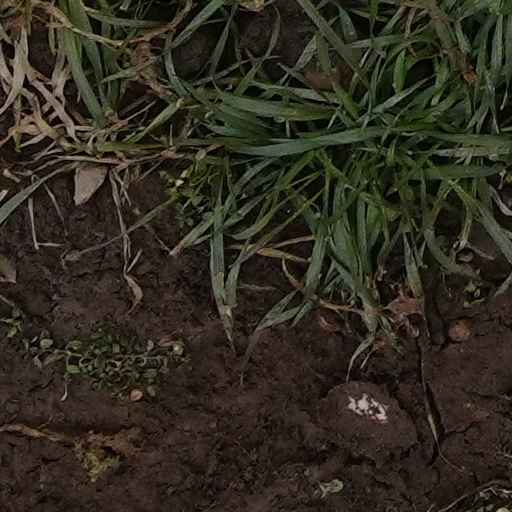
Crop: wheat